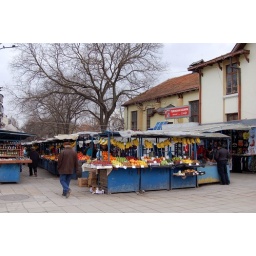
A fruit market in Varna, Bulgaria